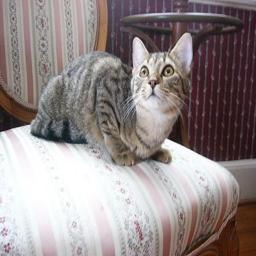
Animal: cats